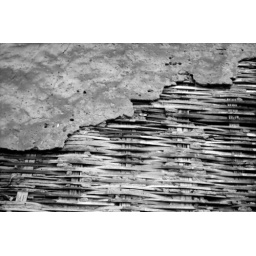
Old house in the northern east part of Thailand. The wall was made by wickerwork and cement.